Tereza Martincová

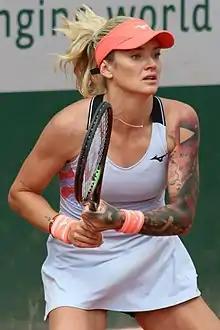
Martincová at the 2022 French Open

Tereza Martincová (born 24 October 1994) is a Czech professional tennis player.